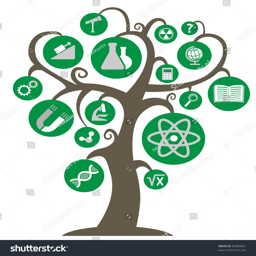
the tree of knowledge with the symbols of science and education in the branches